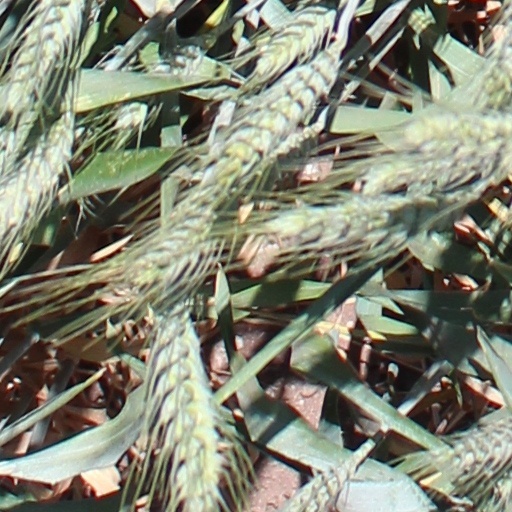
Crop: wheat